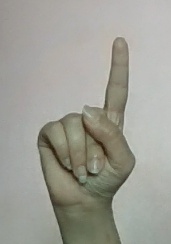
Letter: bb